GWR 7800 Class 7802 Bradley Manor

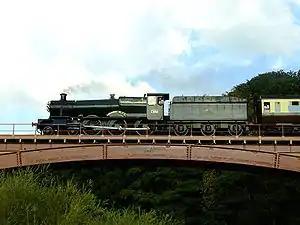
7802 Bradley Manor crossing Victoria Bridge.

7802 "Bradley Manor" is a 7800 'Manor' Class 4-6-0 steam locomotive. Built by the Great Western Railway at its Swindon Works in January 1938 it had an operating life of 27 years being withdrawn in November 1965. Designed by Charles Collett, it is one of nine of the class to be preserved and is currently based on the Severn Valley Railway.